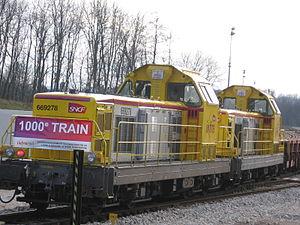
Locomotives 69200 en UM 1000e train d'approvisionnement INFRARAIL LGV RR - Train de LRS en provenance de SAULON
Les BB 69200 sont des locomotives issues de la rénovation et remotorisation de BB 66000 en cours pour les activités Fret et Infra de la SNCF.